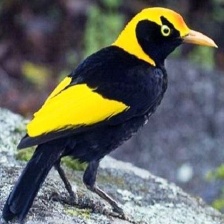
Species: REGENT BOWERBIRD
Scientific name: SERICULUS CHRYSOCEPHALUS